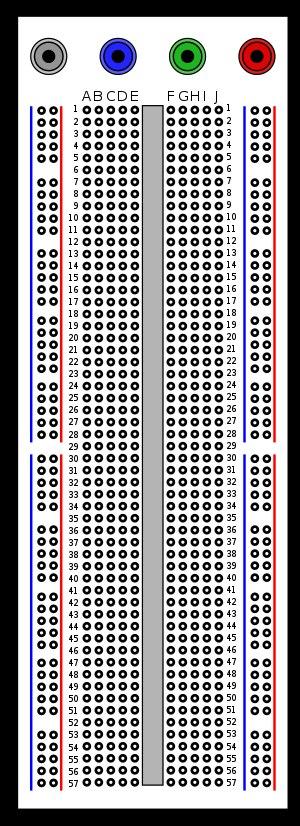
Une platine d'expérimentation ou platine de prototypage est un dispositif qui permet de réaliser le prototype d'un circuit électronique et de le tester. L'avantage de ce système est d'être totalement réutilisable, car il ne nécessite pas de soudure.